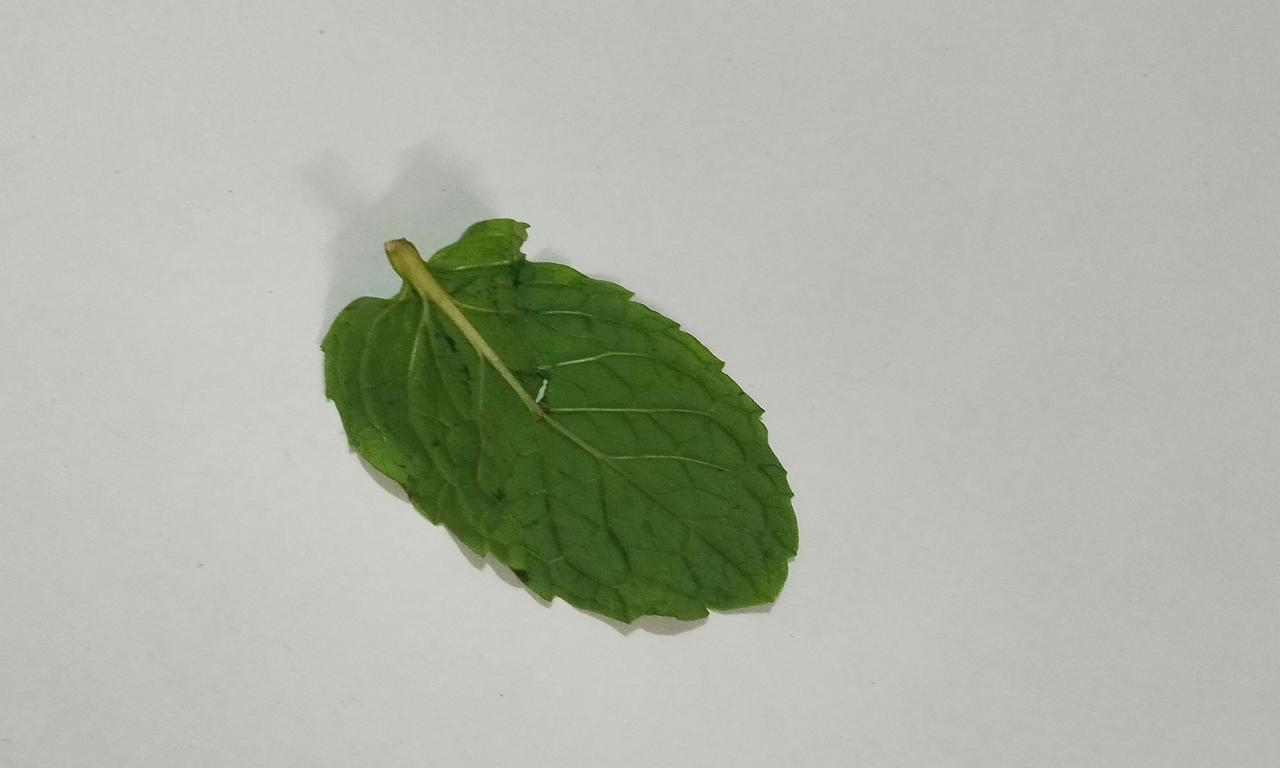
Label: Fresh